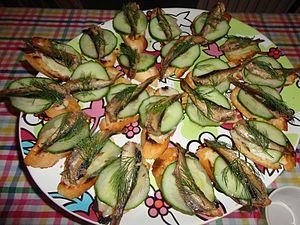
zakouskis aux sprats sont présents souvent sur la table russe. Ils sont faciles à faire.